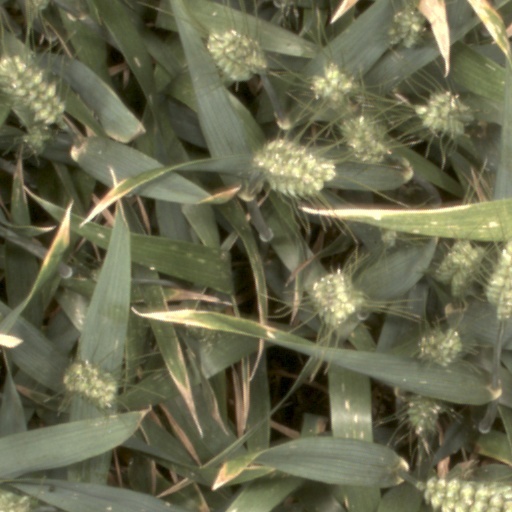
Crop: wheat